Answer in natural language. Is dark wooden countertop island behind Doorframe? Choose between the following options: no or yes
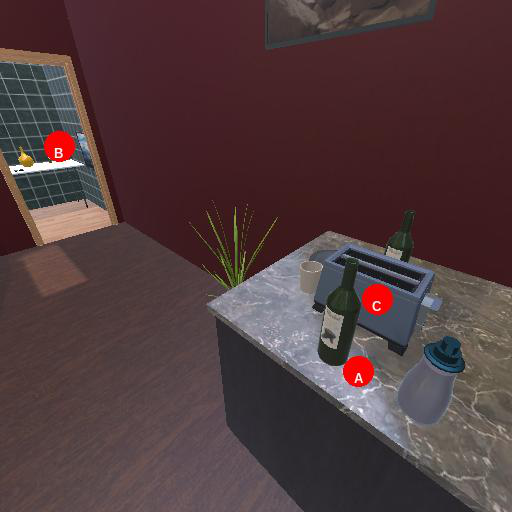
<answer>no</answer>